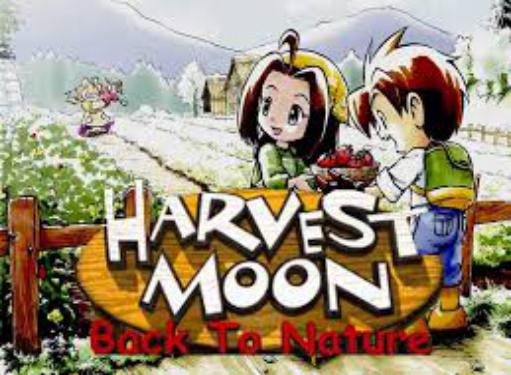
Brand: Harvest Moon
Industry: Leisure